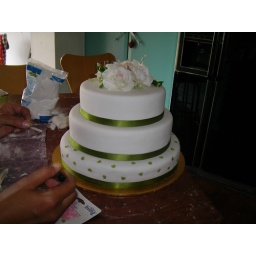
The beautiful green wedding cake in our messy kitchen!